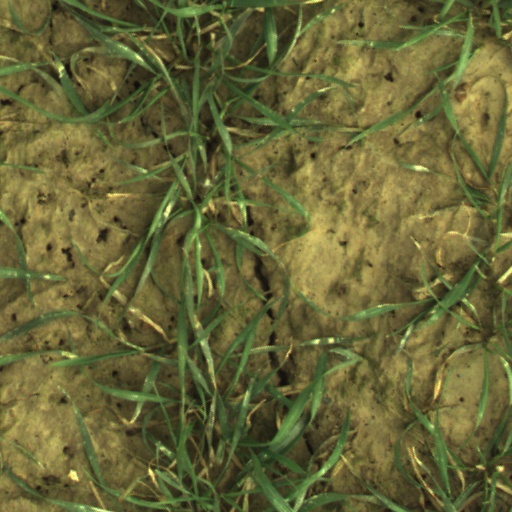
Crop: wheat